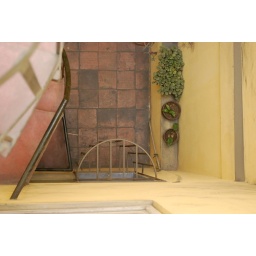
It hardly ever rains in Lima, so there's no roof over part of Amy's house